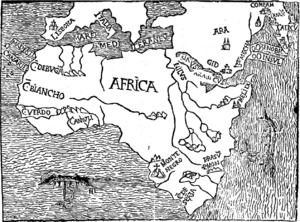
Cette page concerne l'année 1508 du calendrier julien.